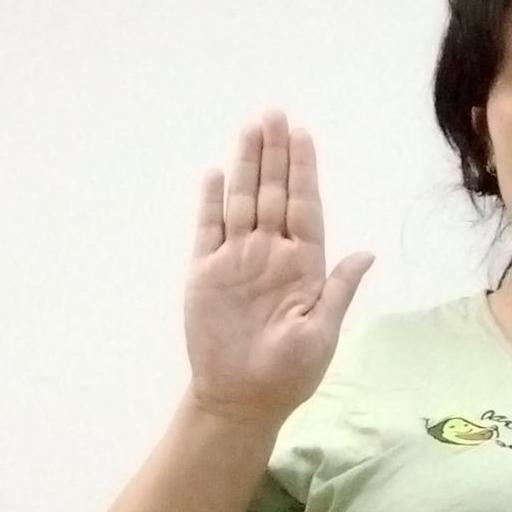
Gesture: stop